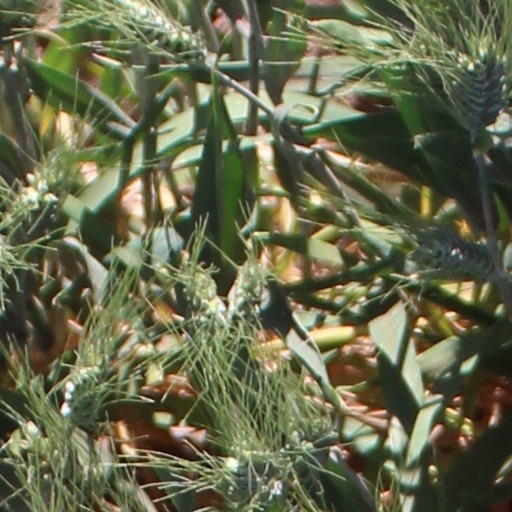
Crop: wheat